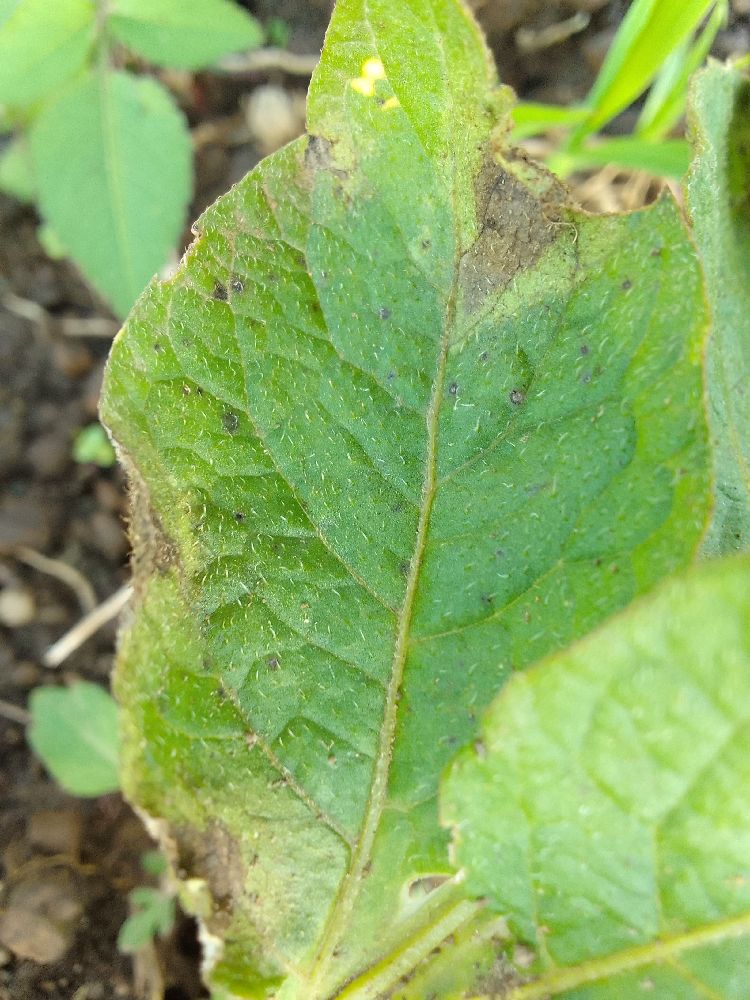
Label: Late blight